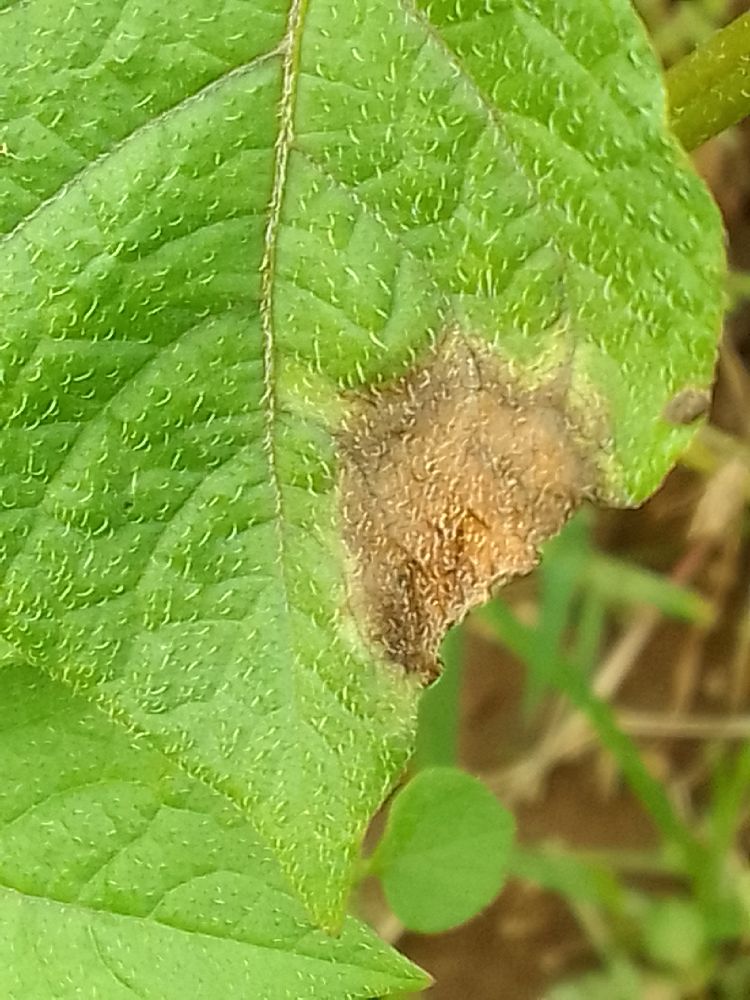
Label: Late blight